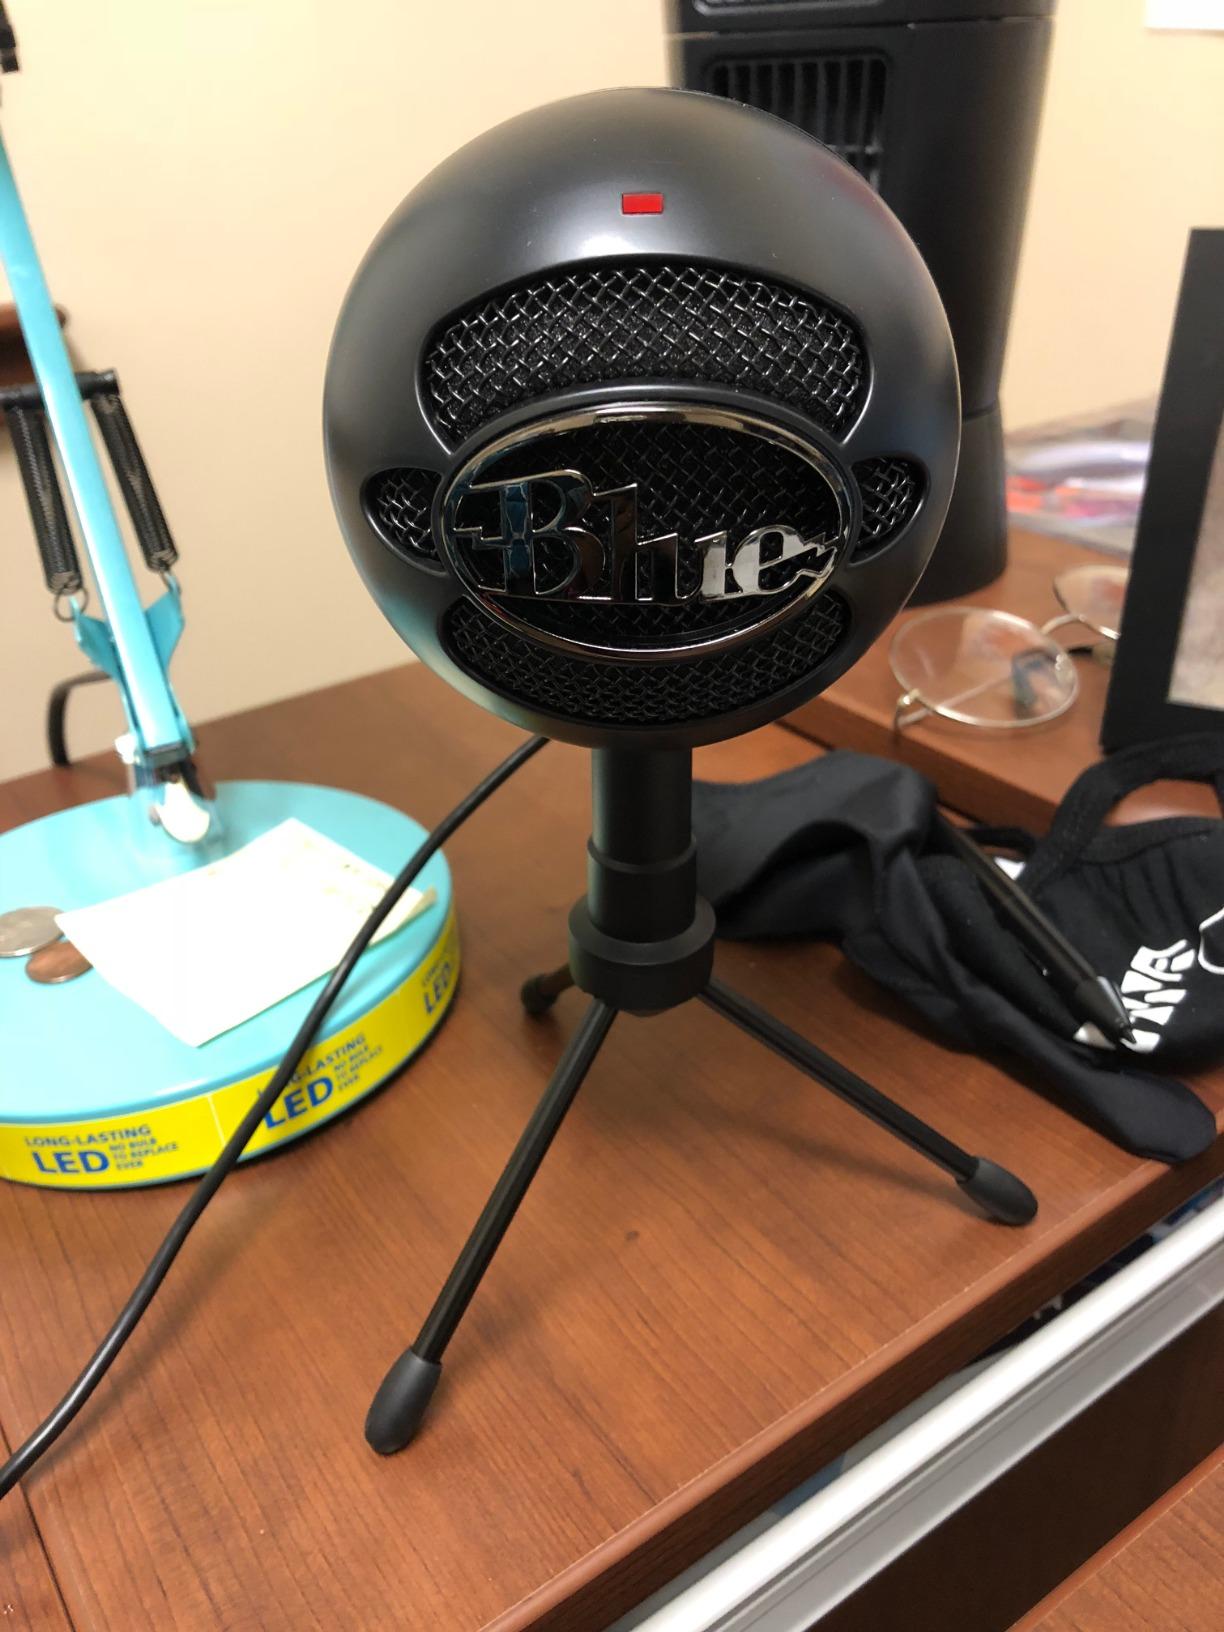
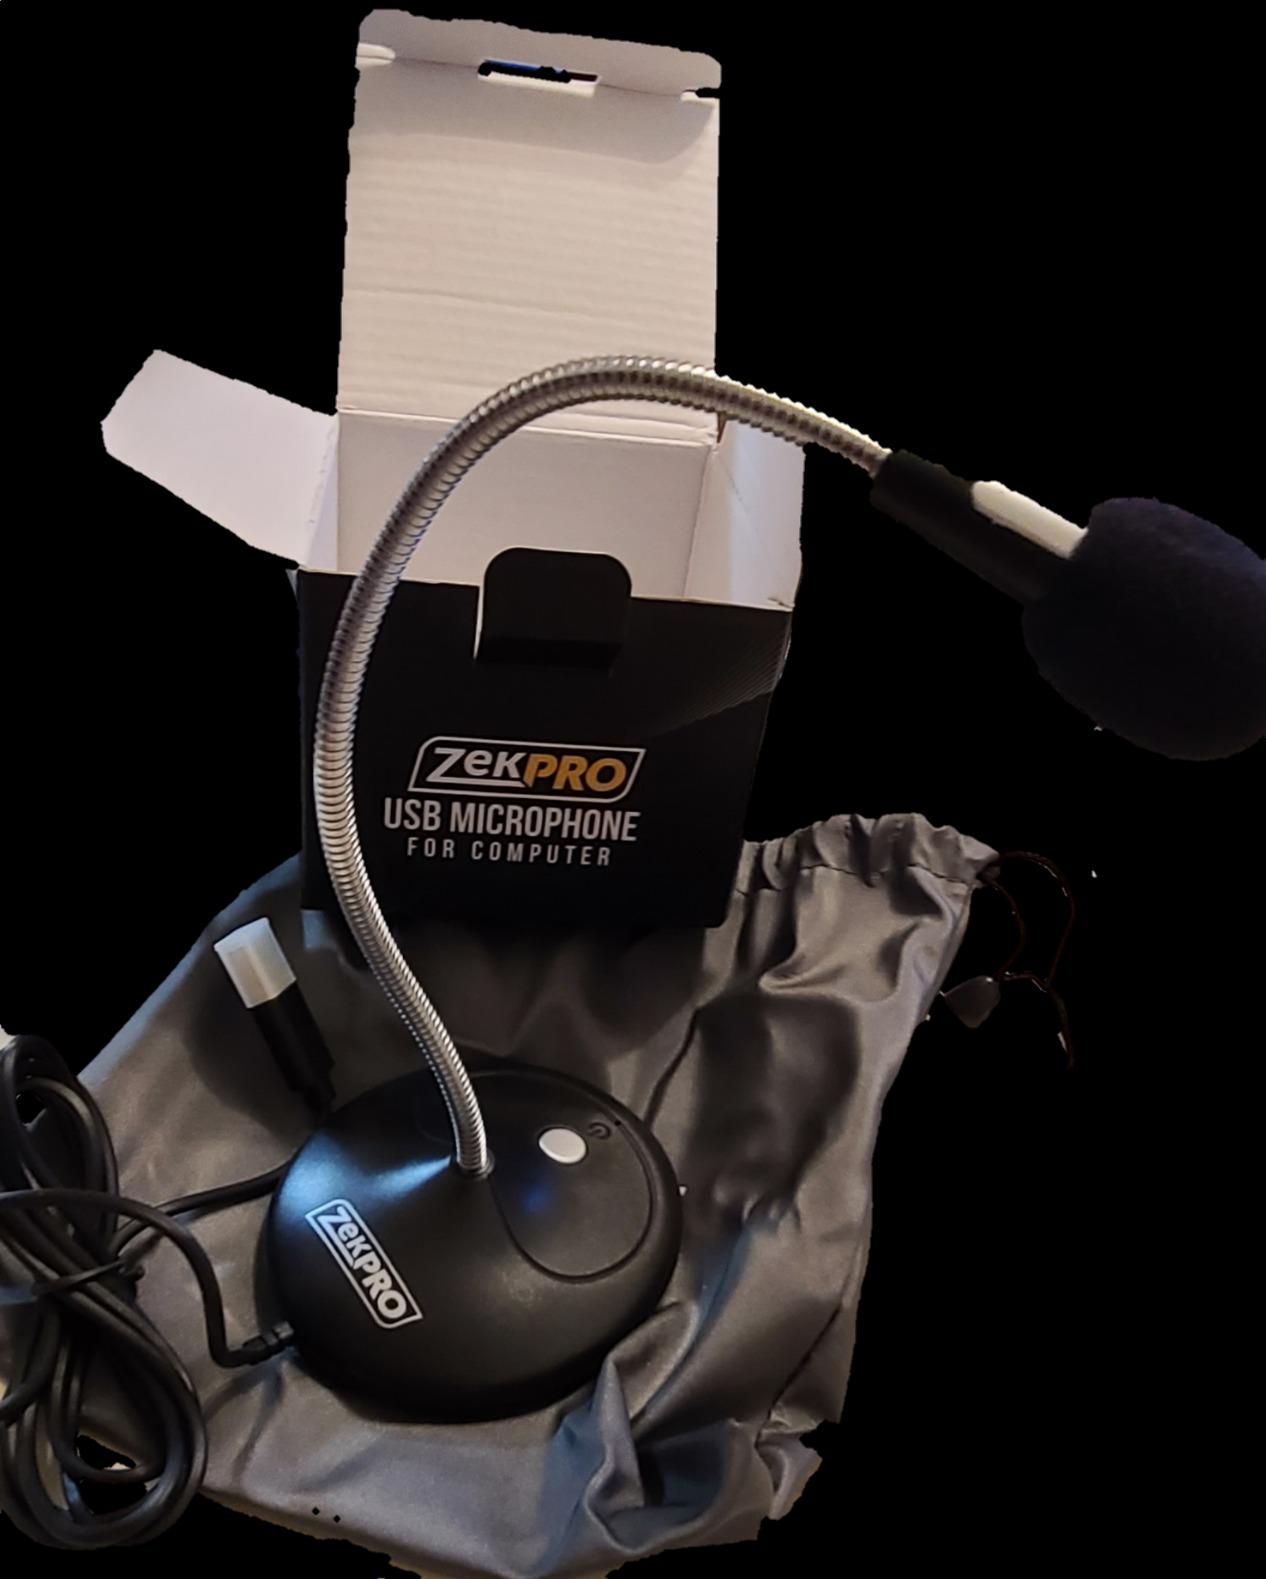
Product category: microphone
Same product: no